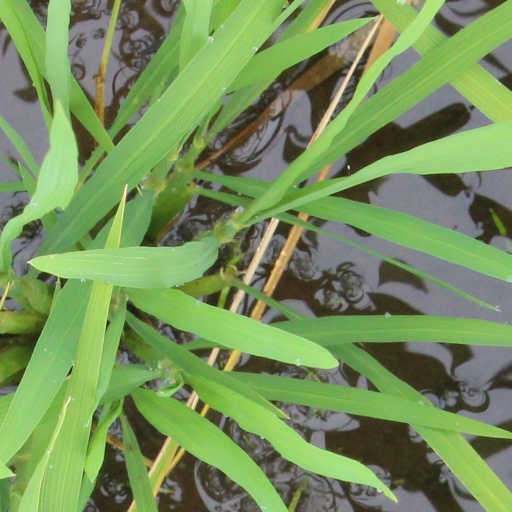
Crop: rice